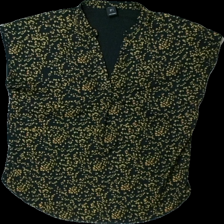
View: front
Type: T-shirt
Category: Ladies
Brand: Lindex
Colors: Black, Yellow
Material: 100% polyester
Pattern: Floral print
Cut: Regular
Size: S
Season: All
Damage location: middle left
Price range: 50-100
Recommended usage: Reuse
Description: blommig t-shirt